Friedrich Hecker

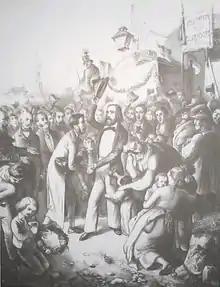
Friedrich Hecker leaving Germany at Strassburg

This double failure, combined with various energetic measures of the government, which were indirectly aimed at him (e.g. the arrest of the editor of the "Constanzer Seeblatt", a friend of Hecker's, in Karlsruhe station on April 8), inspired Hecker with the idea of an armed rising for the foundation of the German republic. The 9th to 11 April were secretly spent in preliminaries of what would be known as the Hecker Uprising. On April 12, Hecker and Struve sent a proclamation to the inhabitants of the Seekreis and of the Black Forest to summon the people who could bear arms to Donaueschingen at mid-day on the 14th, with arms, ammunition and provisions for six days. They expected 70,000 men, but only a few thousand appeared.